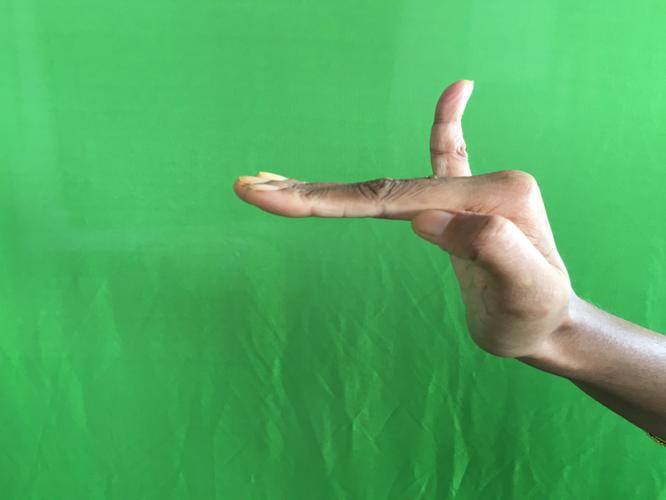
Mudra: Hamsapaksha
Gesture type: double_hand